Robert Hegyes

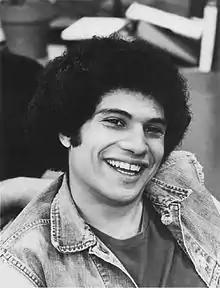
Hegyes in "Welcome Back, Kotter", 1976

Within a year of graduating from college, Hegyes was cast to co-star in the highly acclaimed Off Broadway drama "Naomi Court", starring actor Brad Davis (star of "Midnight Express"). After completing the successful Manhattan Theater Club engagement, Hegyes was cast by Tony Award–winning actor Len Cariou (making his directing debut) to co-star in the Broadway drama, "Don't Call Back", starring Arlene Francis and Dorian Harewood. While performing on Broadway, Hegyes auditioned for television producer James Komack and was cast to star in what was to become the award-winning ABC comedy, "Welcome Back, Kotter". Hegyes portrayed the character of Juan Luis Pedro Felipo de Huevos Epstein (typically referred to as simply "Epstein"). The show lasted four seasons, from 1975 to 1979. Hegyes became one of the show's directors at age 25.